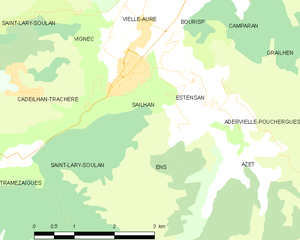
Carte des communes françaises
Sailhan est une commune française située dans le département des Hautes-Pyrénées, en région Occitanie.